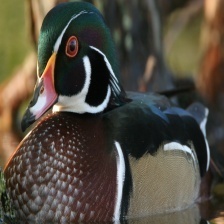
Species: WOOD DUCK
Scientific name: AIX SPONSA
ImageNet parent category: drake